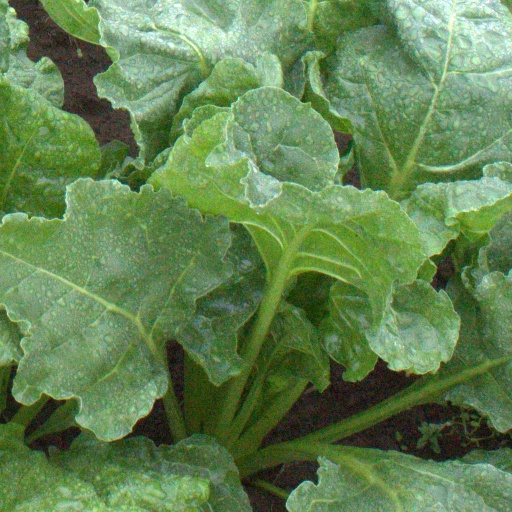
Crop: sugar beet